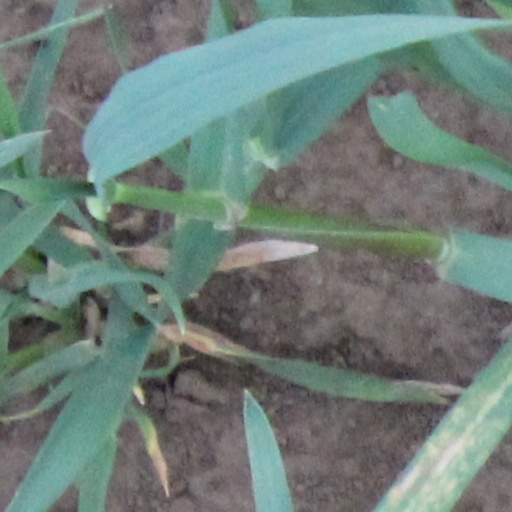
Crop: wheat